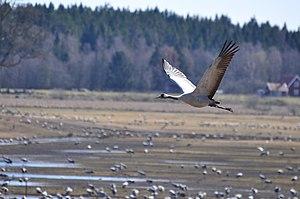
Cet article recense les zones humides de Suède concernées par la convention de Ramsar.